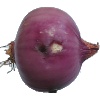
Label: Onion Red Peeled 1